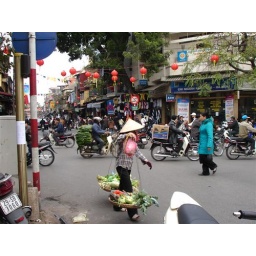
Just try and cross the street in Hanoi!